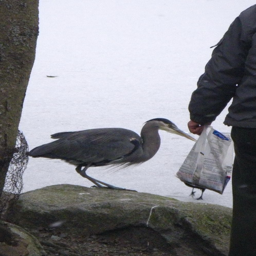
biological species catching free lunch